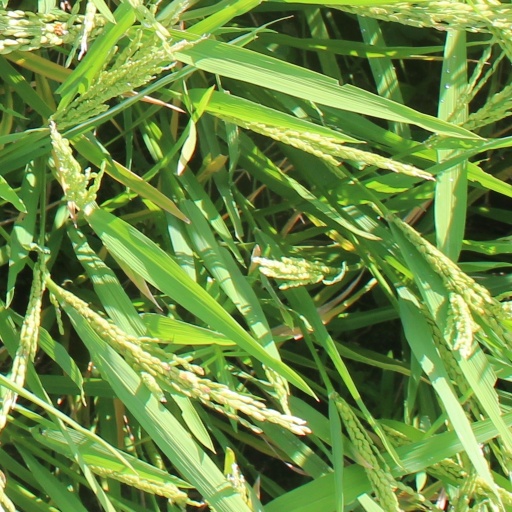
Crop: rice